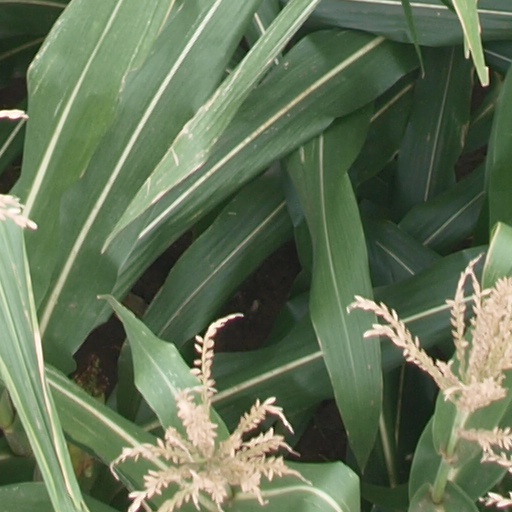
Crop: maize; corn